Grace Hospital (Winnipeg)

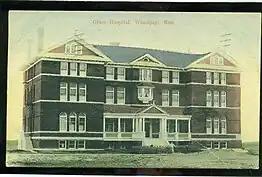
Grace Hospital. Winnipeg 1907

Deanna Durbin, a Hollywood actress of the 1930s and 1940s, was born at Grace Hospital on 4 December 1921 as Edna Mae Durbin. She moved from Winnipeg to California, USA in 1923.